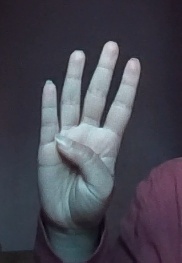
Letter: kaaf